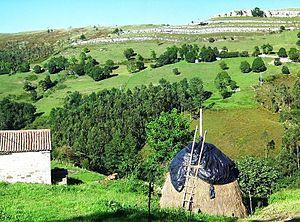
Une meule en agriculture désigne un amas de foin, de paille ou de céréales avant battage dressé en extérieur de telle façon qu'il puisse résister aux intempéries. Cette méthode était très utilisée avant son quasi-abandon au profit du stockage en balles avec la mécanisation de l'agriculture.